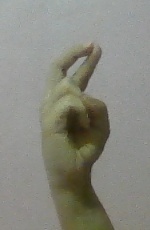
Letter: zay